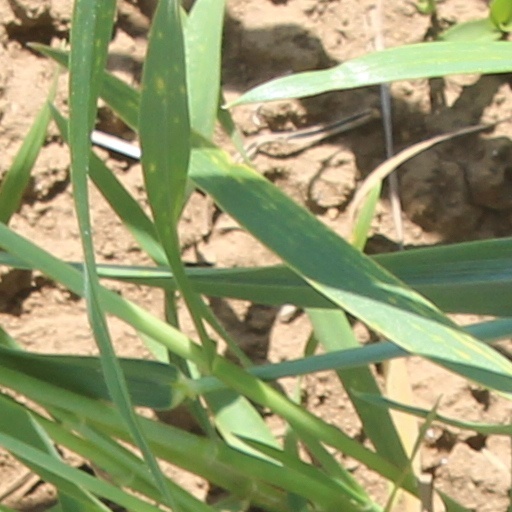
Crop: wheat